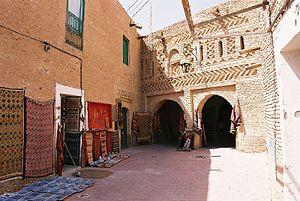
Les Tunisiens sont un groupe ethnique maghrébin et une nation originaire du Nord-Ouest de l'Afrique principalement de la Tunisie, qui parle l'arabe tunisien et dont les membres partagent une culture et une identité commune. En outre, une diaspora tunisienne a été établi lors de migrations, en particulier en Europe de l'Ouest à l'instar de la France, de l'Italie et de l'Allemagne.